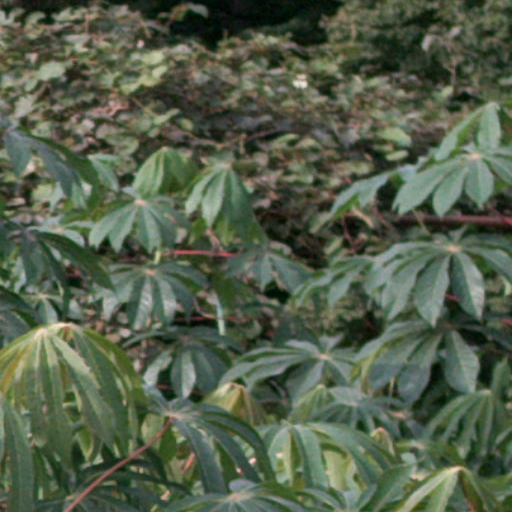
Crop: cassava